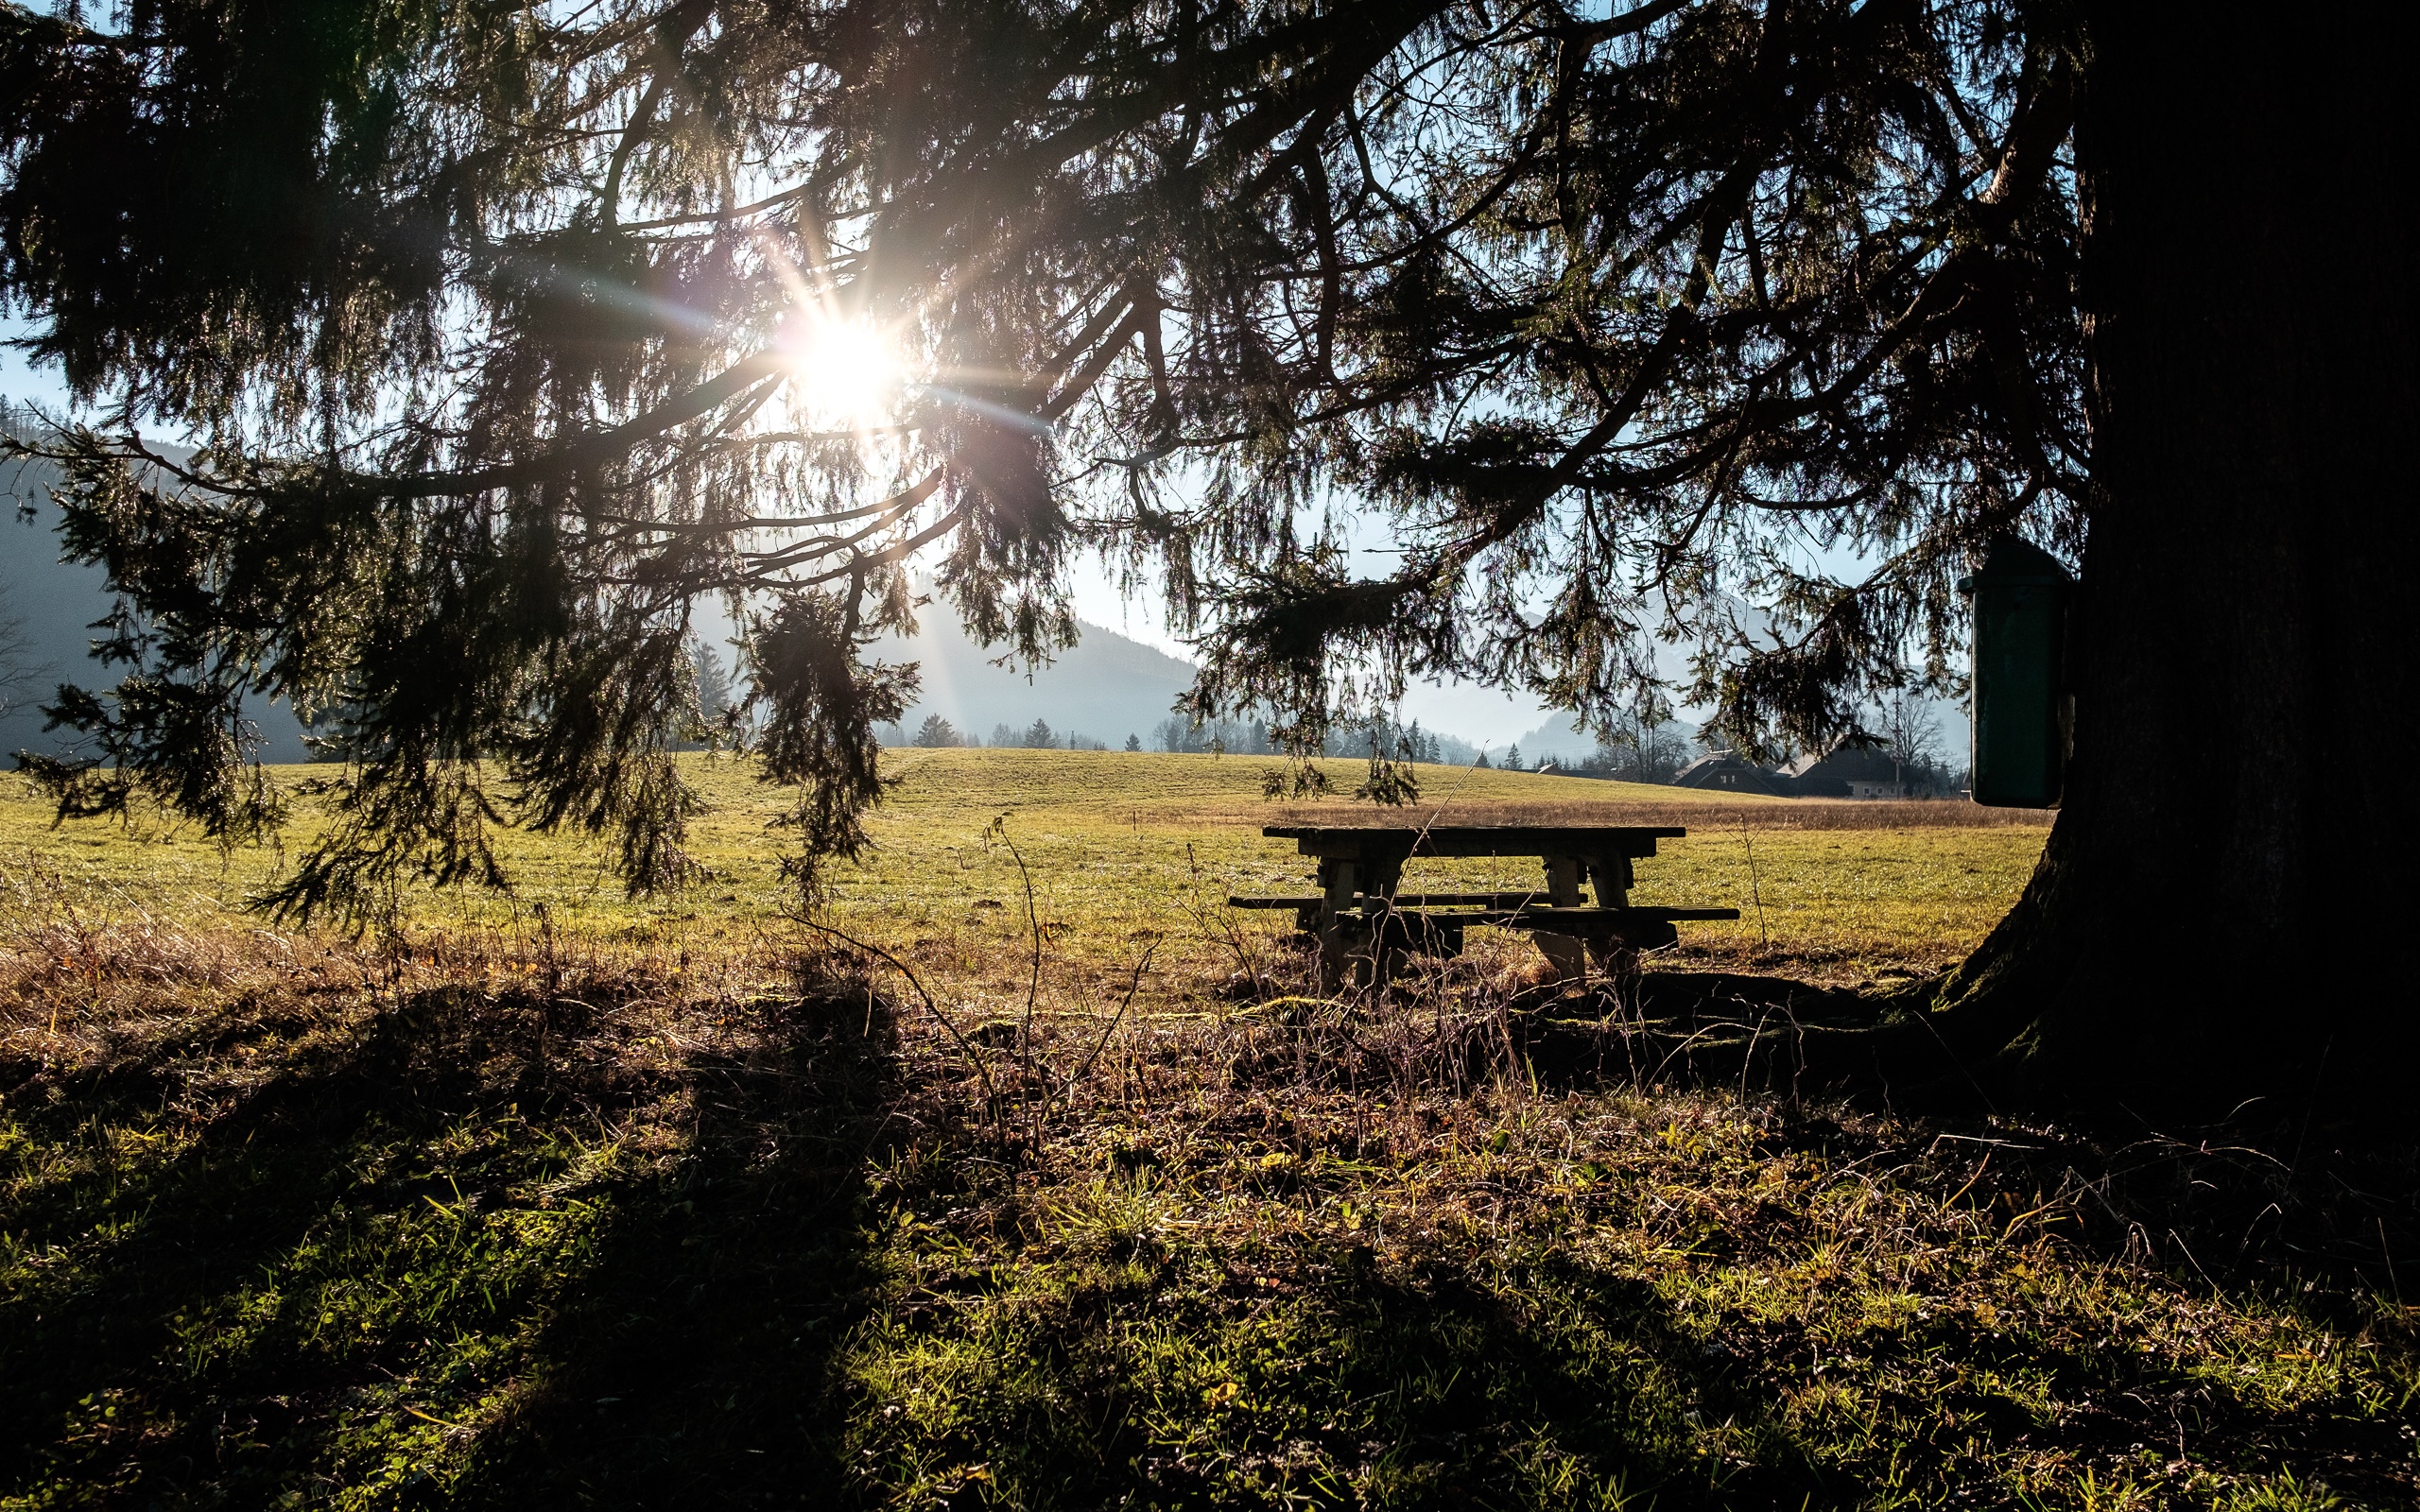
tree, nature, forest, grass, wilderness, light, plant, sunlight, morning, leaf, flower, evening, autumn, darkness, season, woodland, habitat, rural area, natural environment, woody plant